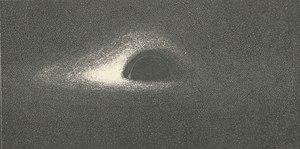
Jean-Pierre Luminet, né le 3 juin 1951 à Cavaillon, est un astrophysicien, conférencier, écrivain et poète français, spécialiste de réputation internationale des trous noirs et de la cosmologie. Il est directeur de recherche au CNRS, membre du Laboratoire d'astrophysique de Marseille, après avoir été longuement membre du Laboratoire Univers et Théories de l’observatoire de Paris-Meudon, auquel il reste affilié. Il est également chercheur associé au Centre de Physique Théorique de Marseille.